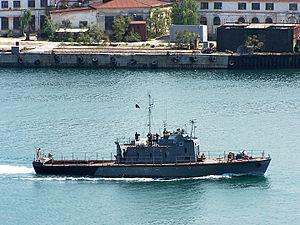
Le Projet 368 ou Classe TL-1 est un projet de classe de repêcheur de torpille de la marine russe.